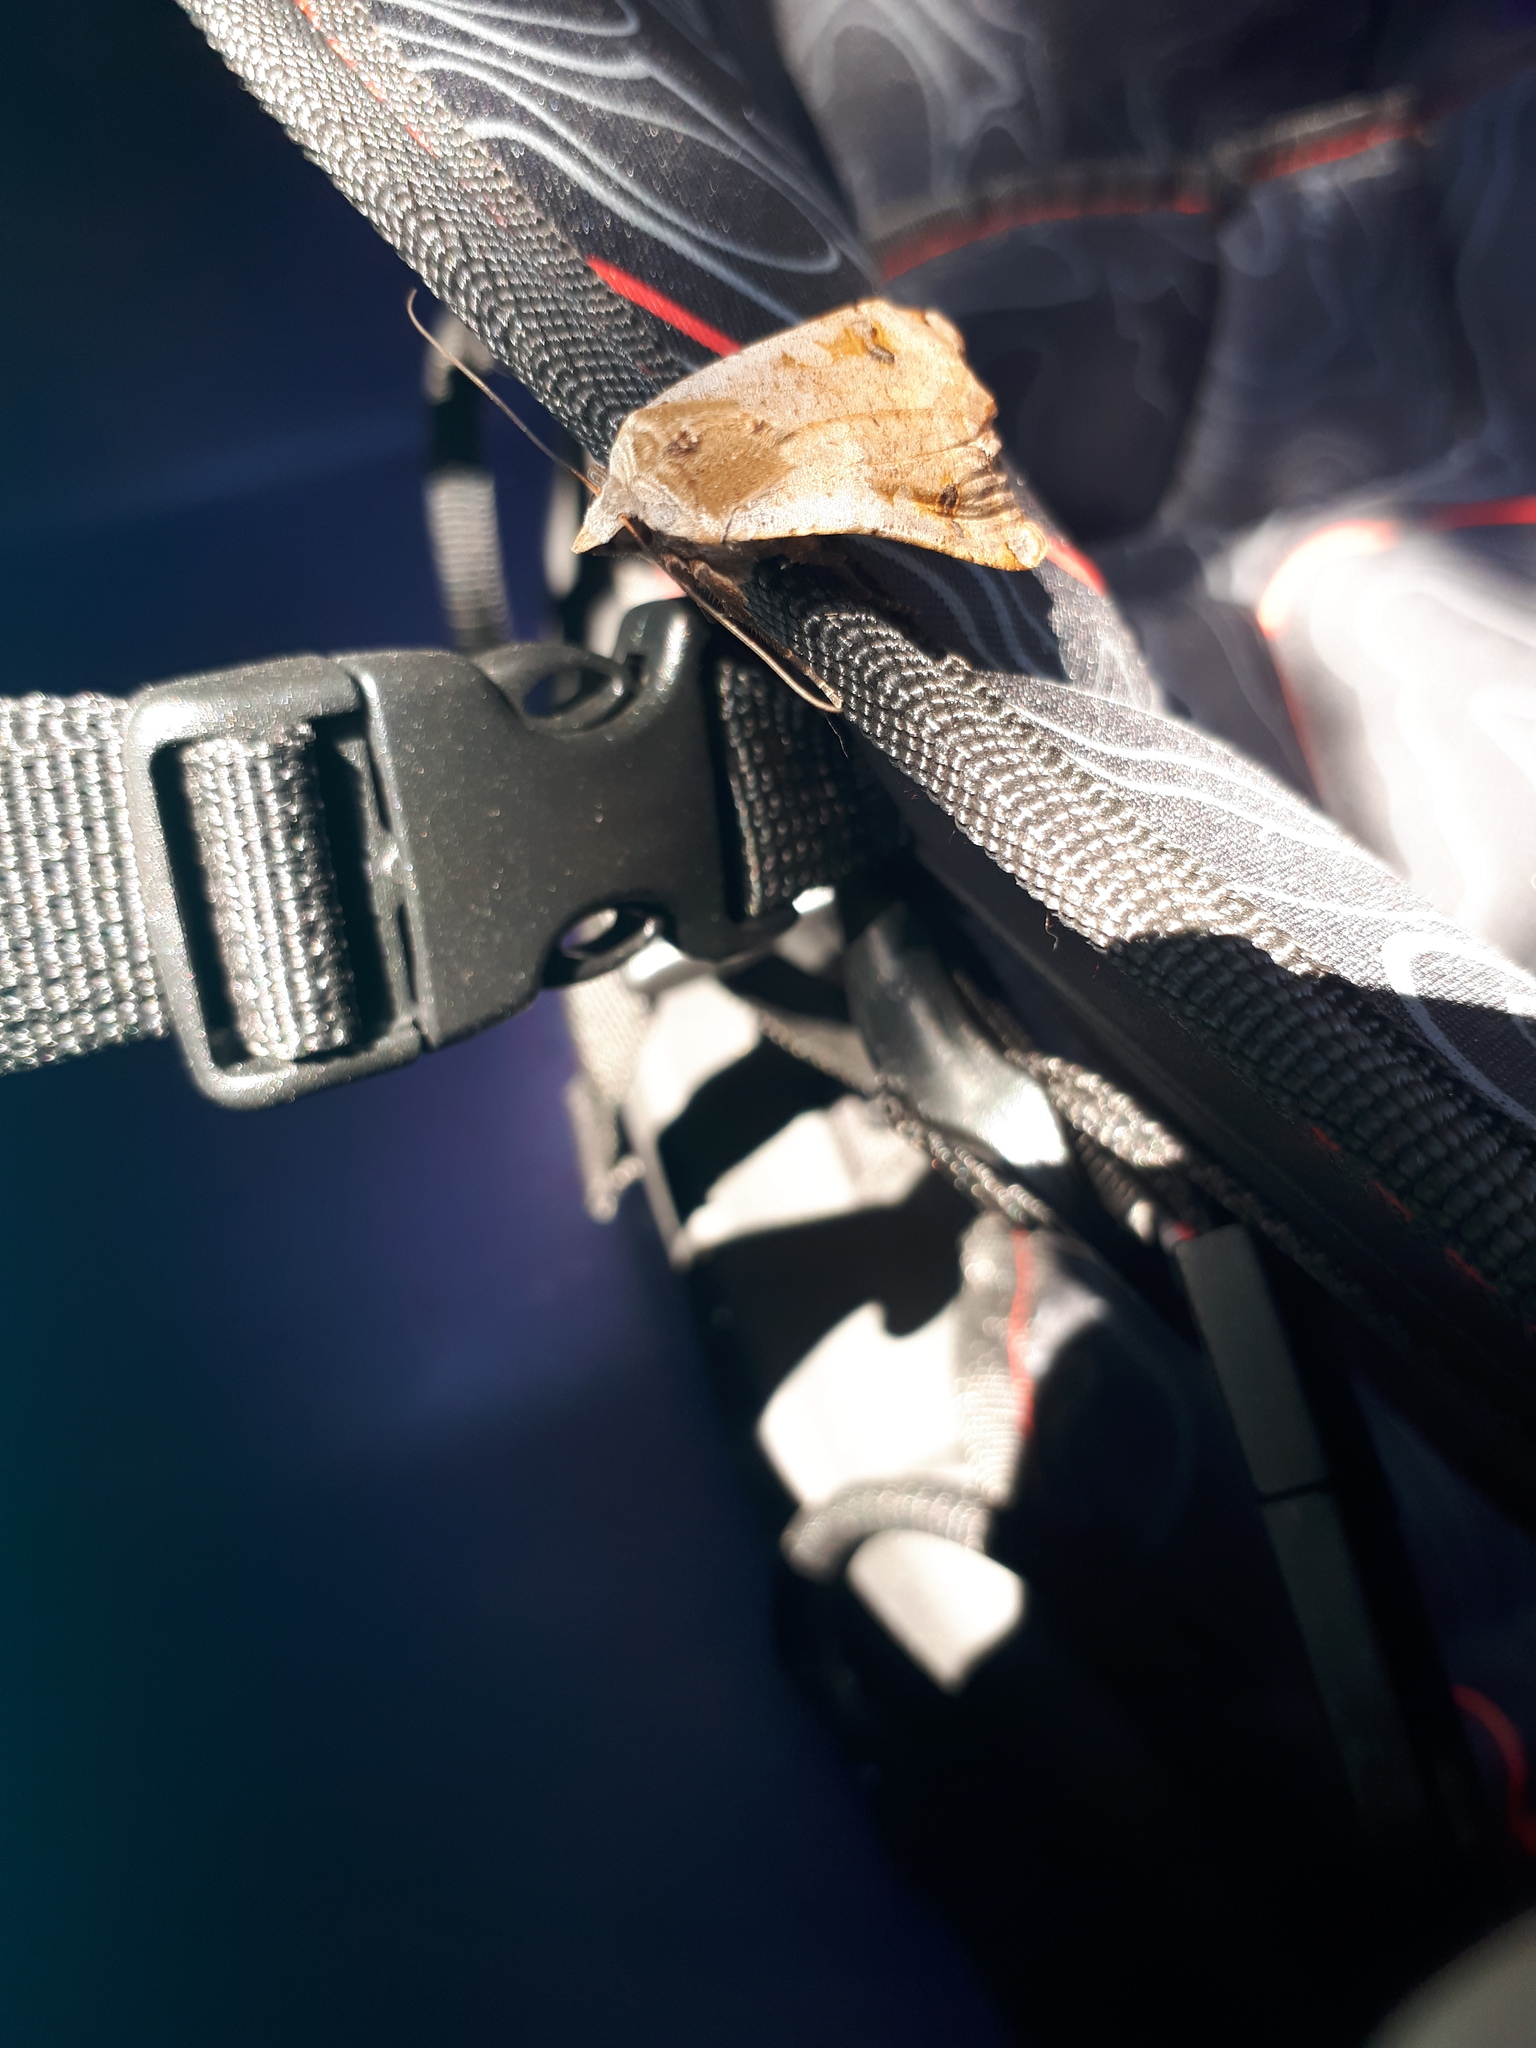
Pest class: cutworms